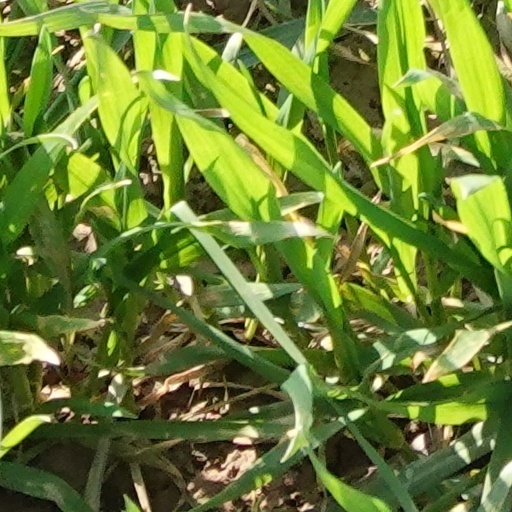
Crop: wheat